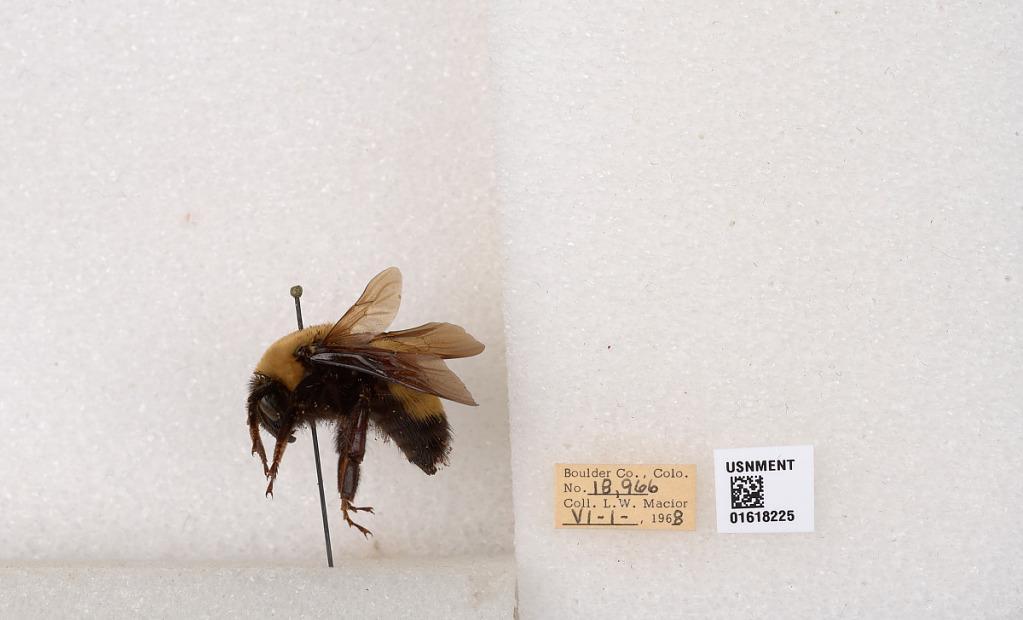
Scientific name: Bombus (Bombus) nevadensis Cresson
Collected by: L. Macior
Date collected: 1968-6-1
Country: United States
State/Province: Colorado
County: Boulder
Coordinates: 40.0925, -105.358